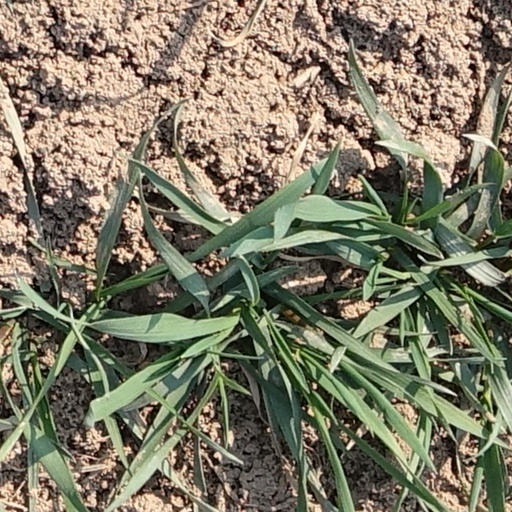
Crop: wheat